Brian Labone

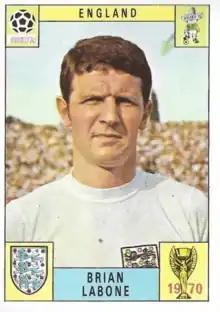
Labone at the 1970 FIFA World Cup

Brian Leslie Labone (23 January 1940 – 24 April 2006) was an English footballer who played for and captained Everton. A one-club man, Labone's professional career lasted from 1958 to 1971, during which he won the Football League championship twice and the FA Cup once. He also played 26 times for the England national team.